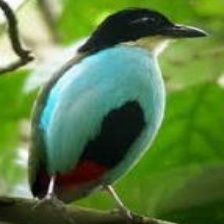
Species: AZURE BREASTED PITTA
Scientific name: PITTA STEERII